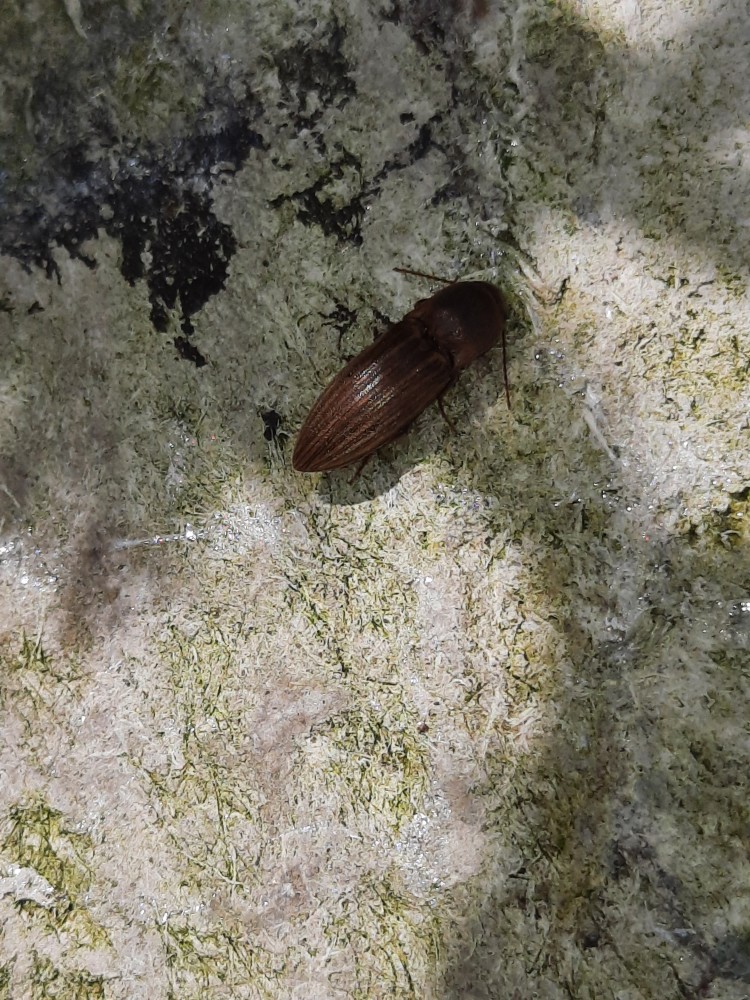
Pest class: clickbeetles_wireworms